My Girlfriend Is an Agent

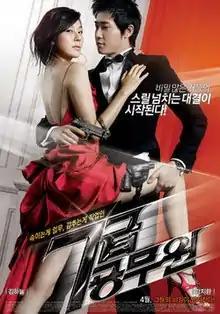
Theatrical poster

My Girlfriend Is An Agent (lit. "7th Level Civil Servant") is a 2009 South Korean romantic action comedy film directed by Shin Tae-ra and starring Kim Ha-neul and Kang Ji-hwan. The film had 4,078,293 admissions nationwide and was the 4th most -attended film of the year.